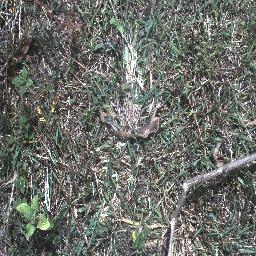
Label: negative